Marriage in the Catholic Church

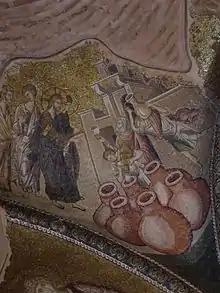
Mosaic depicting the wedding feast in Cana

Marriage was considered a necessary passage into adulthood, and strongly supported within the Jewish faith. The author of the letter to the Hebrews declared that marriage should be held in honor among all, and early Christians defended the holiness of marriage against the Gnostics and the Antinomians.